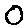
Label: 0